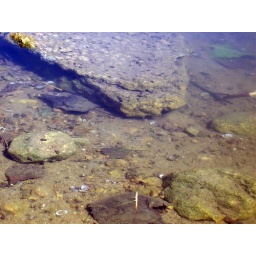
The water was pretty clear over here.